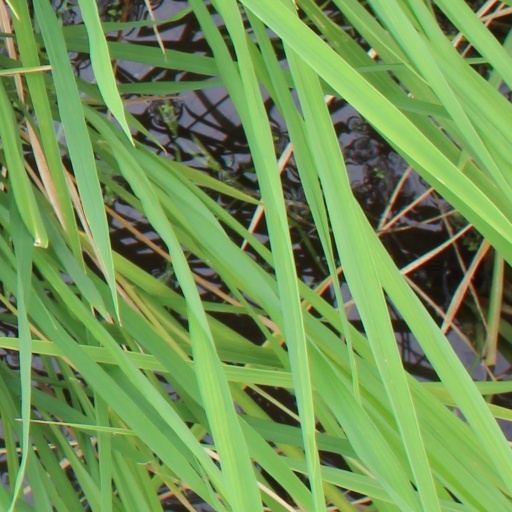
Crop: rice